Sixth Ward, Houston

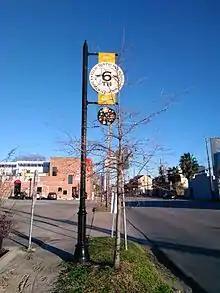
Old Sixth Ward sign

The Sixth Ward is a community in Houston, Texas, United States, one of the city's historic wards.